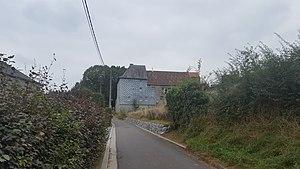
la tour Nereth, Baelen, Belgique
Nereth est un hameau de la commune francophone belge de Baelen, situé en Région wallonne dans la province de Liège.